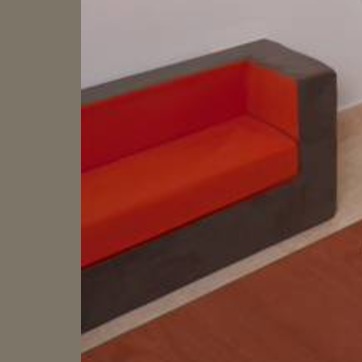
Material: fabric